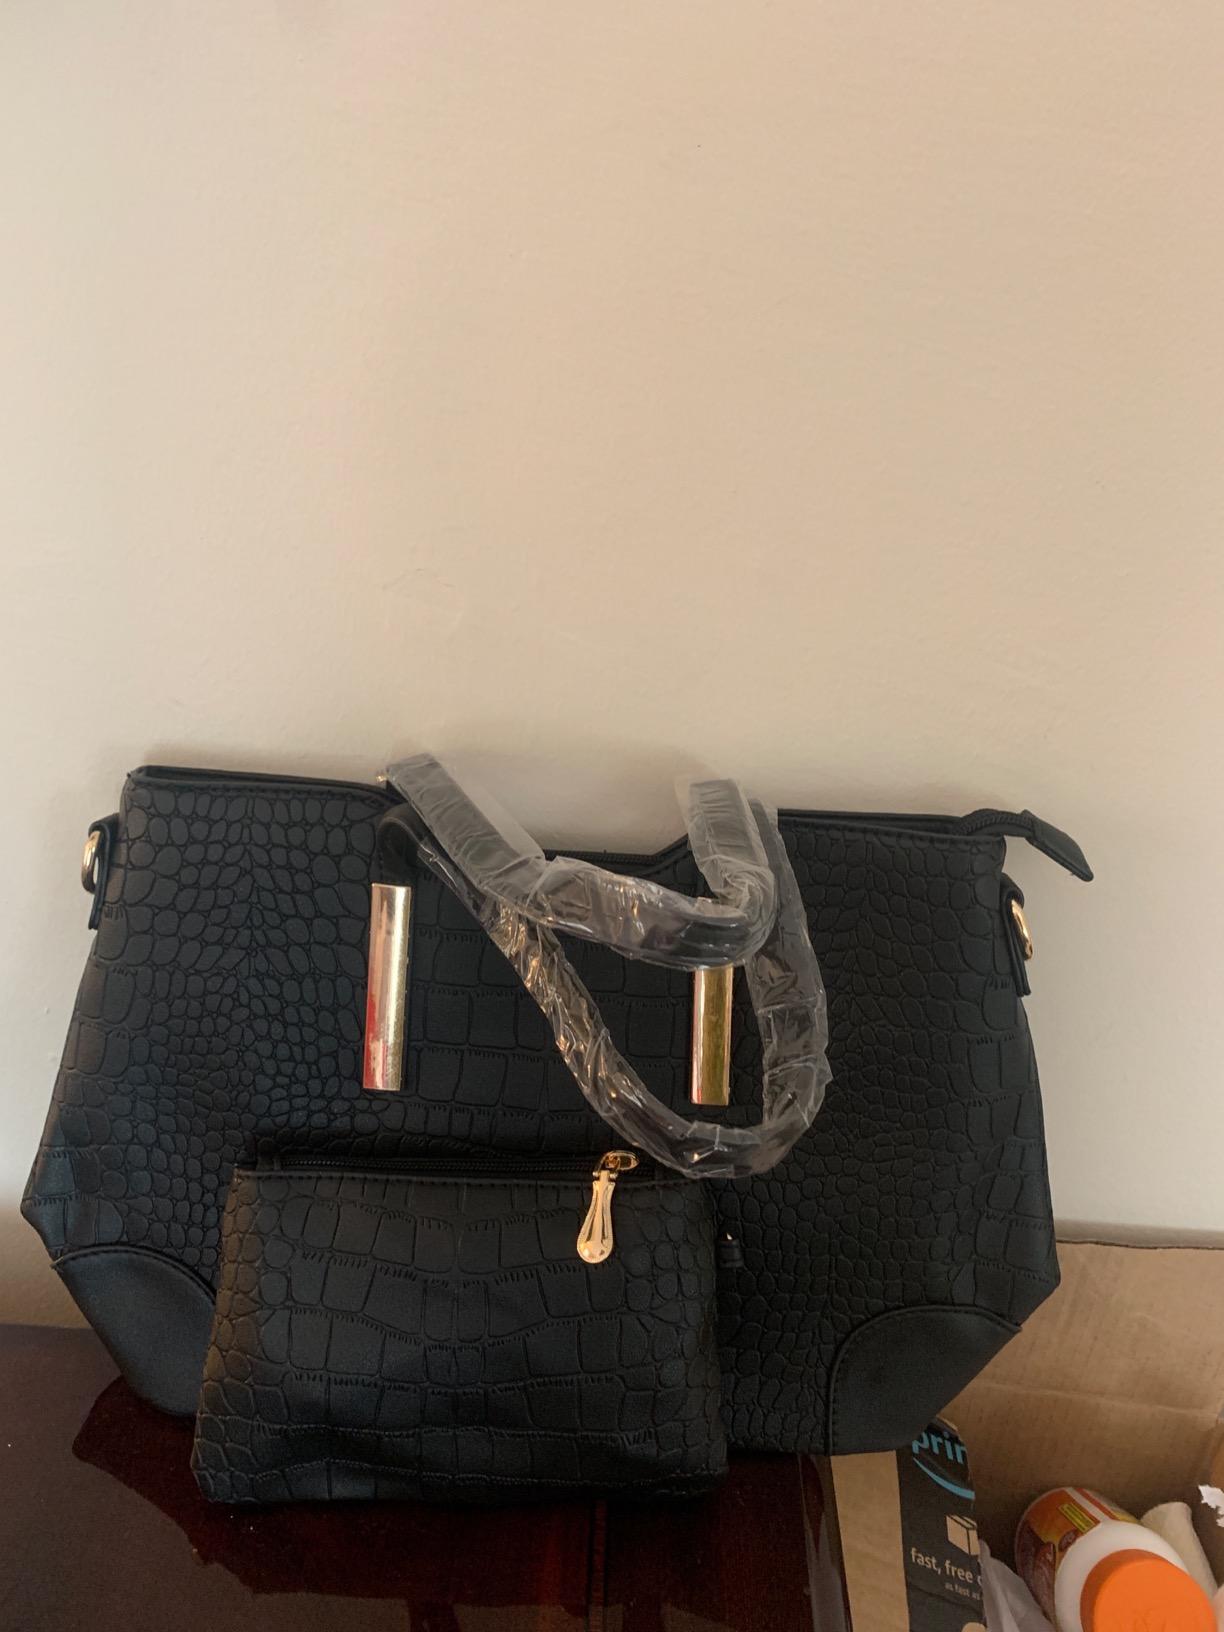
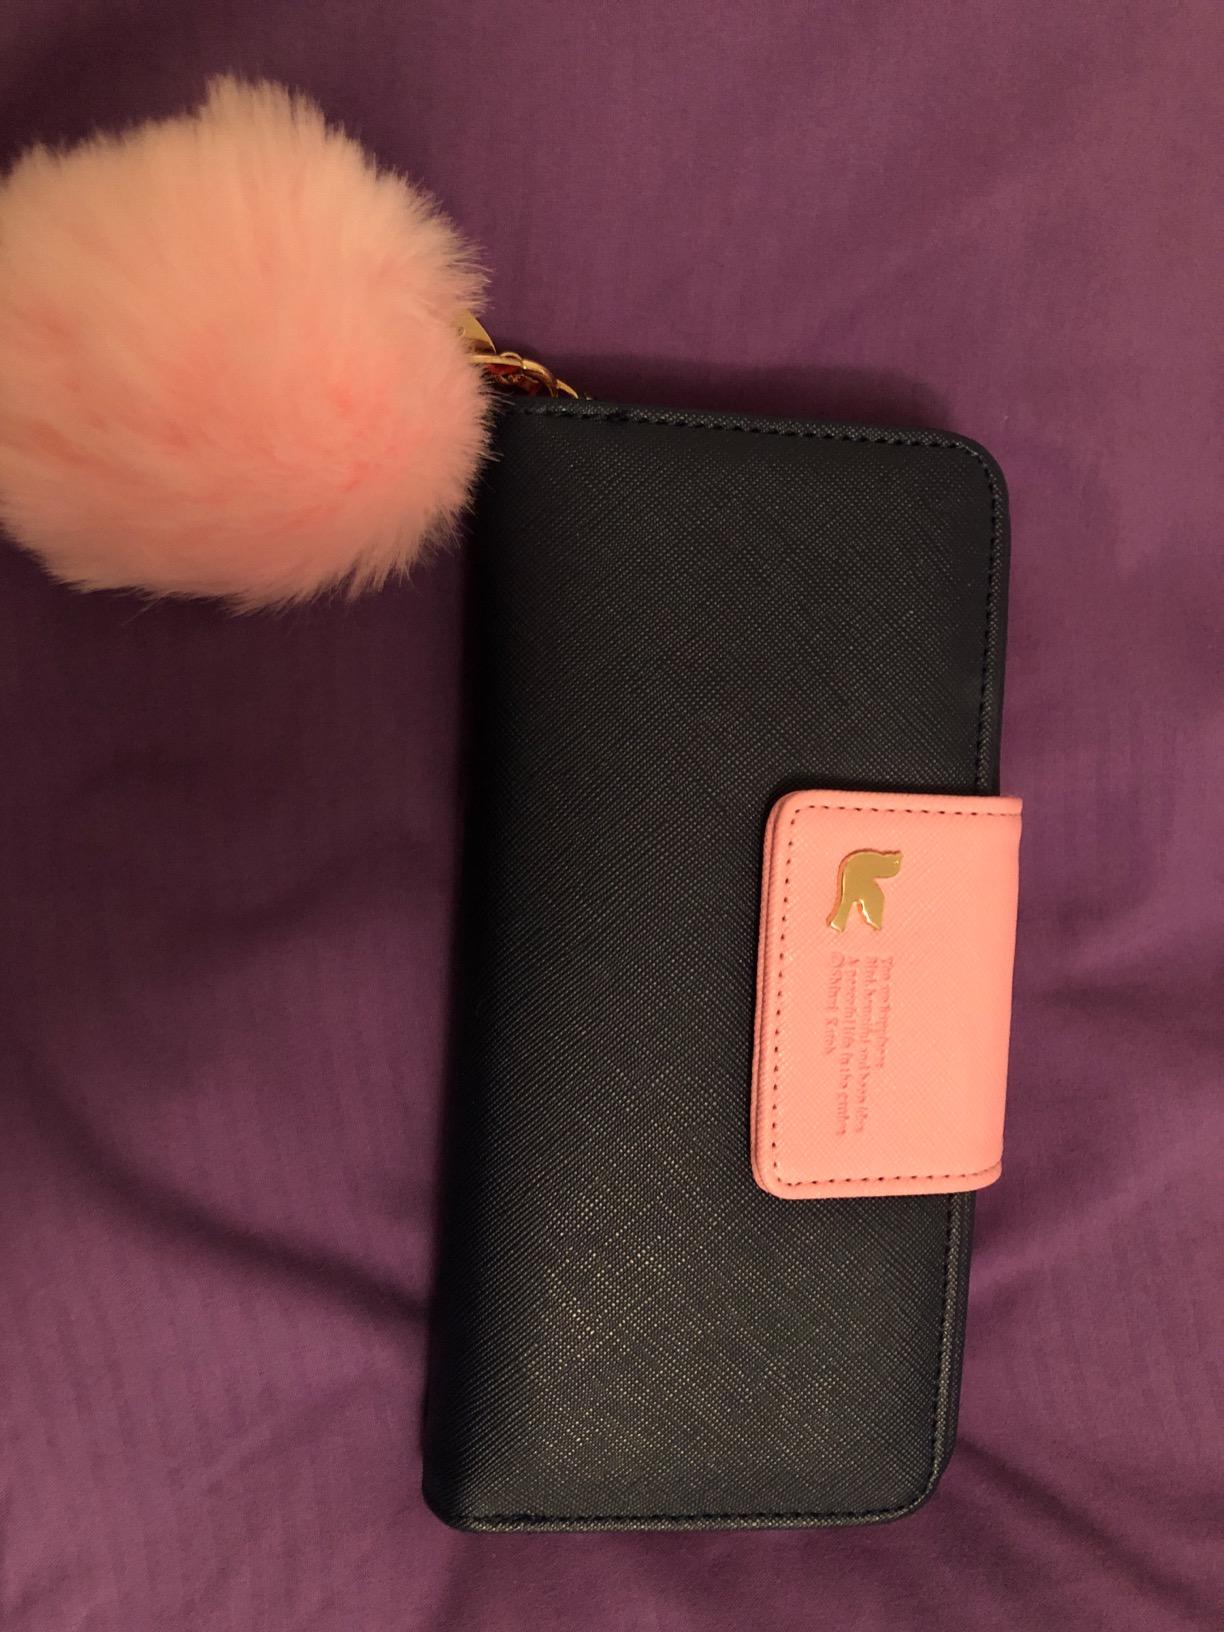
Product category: accessories_handbag
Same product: no